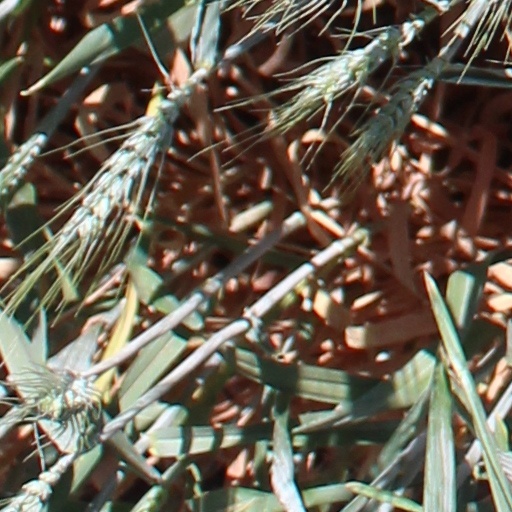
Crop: wheat